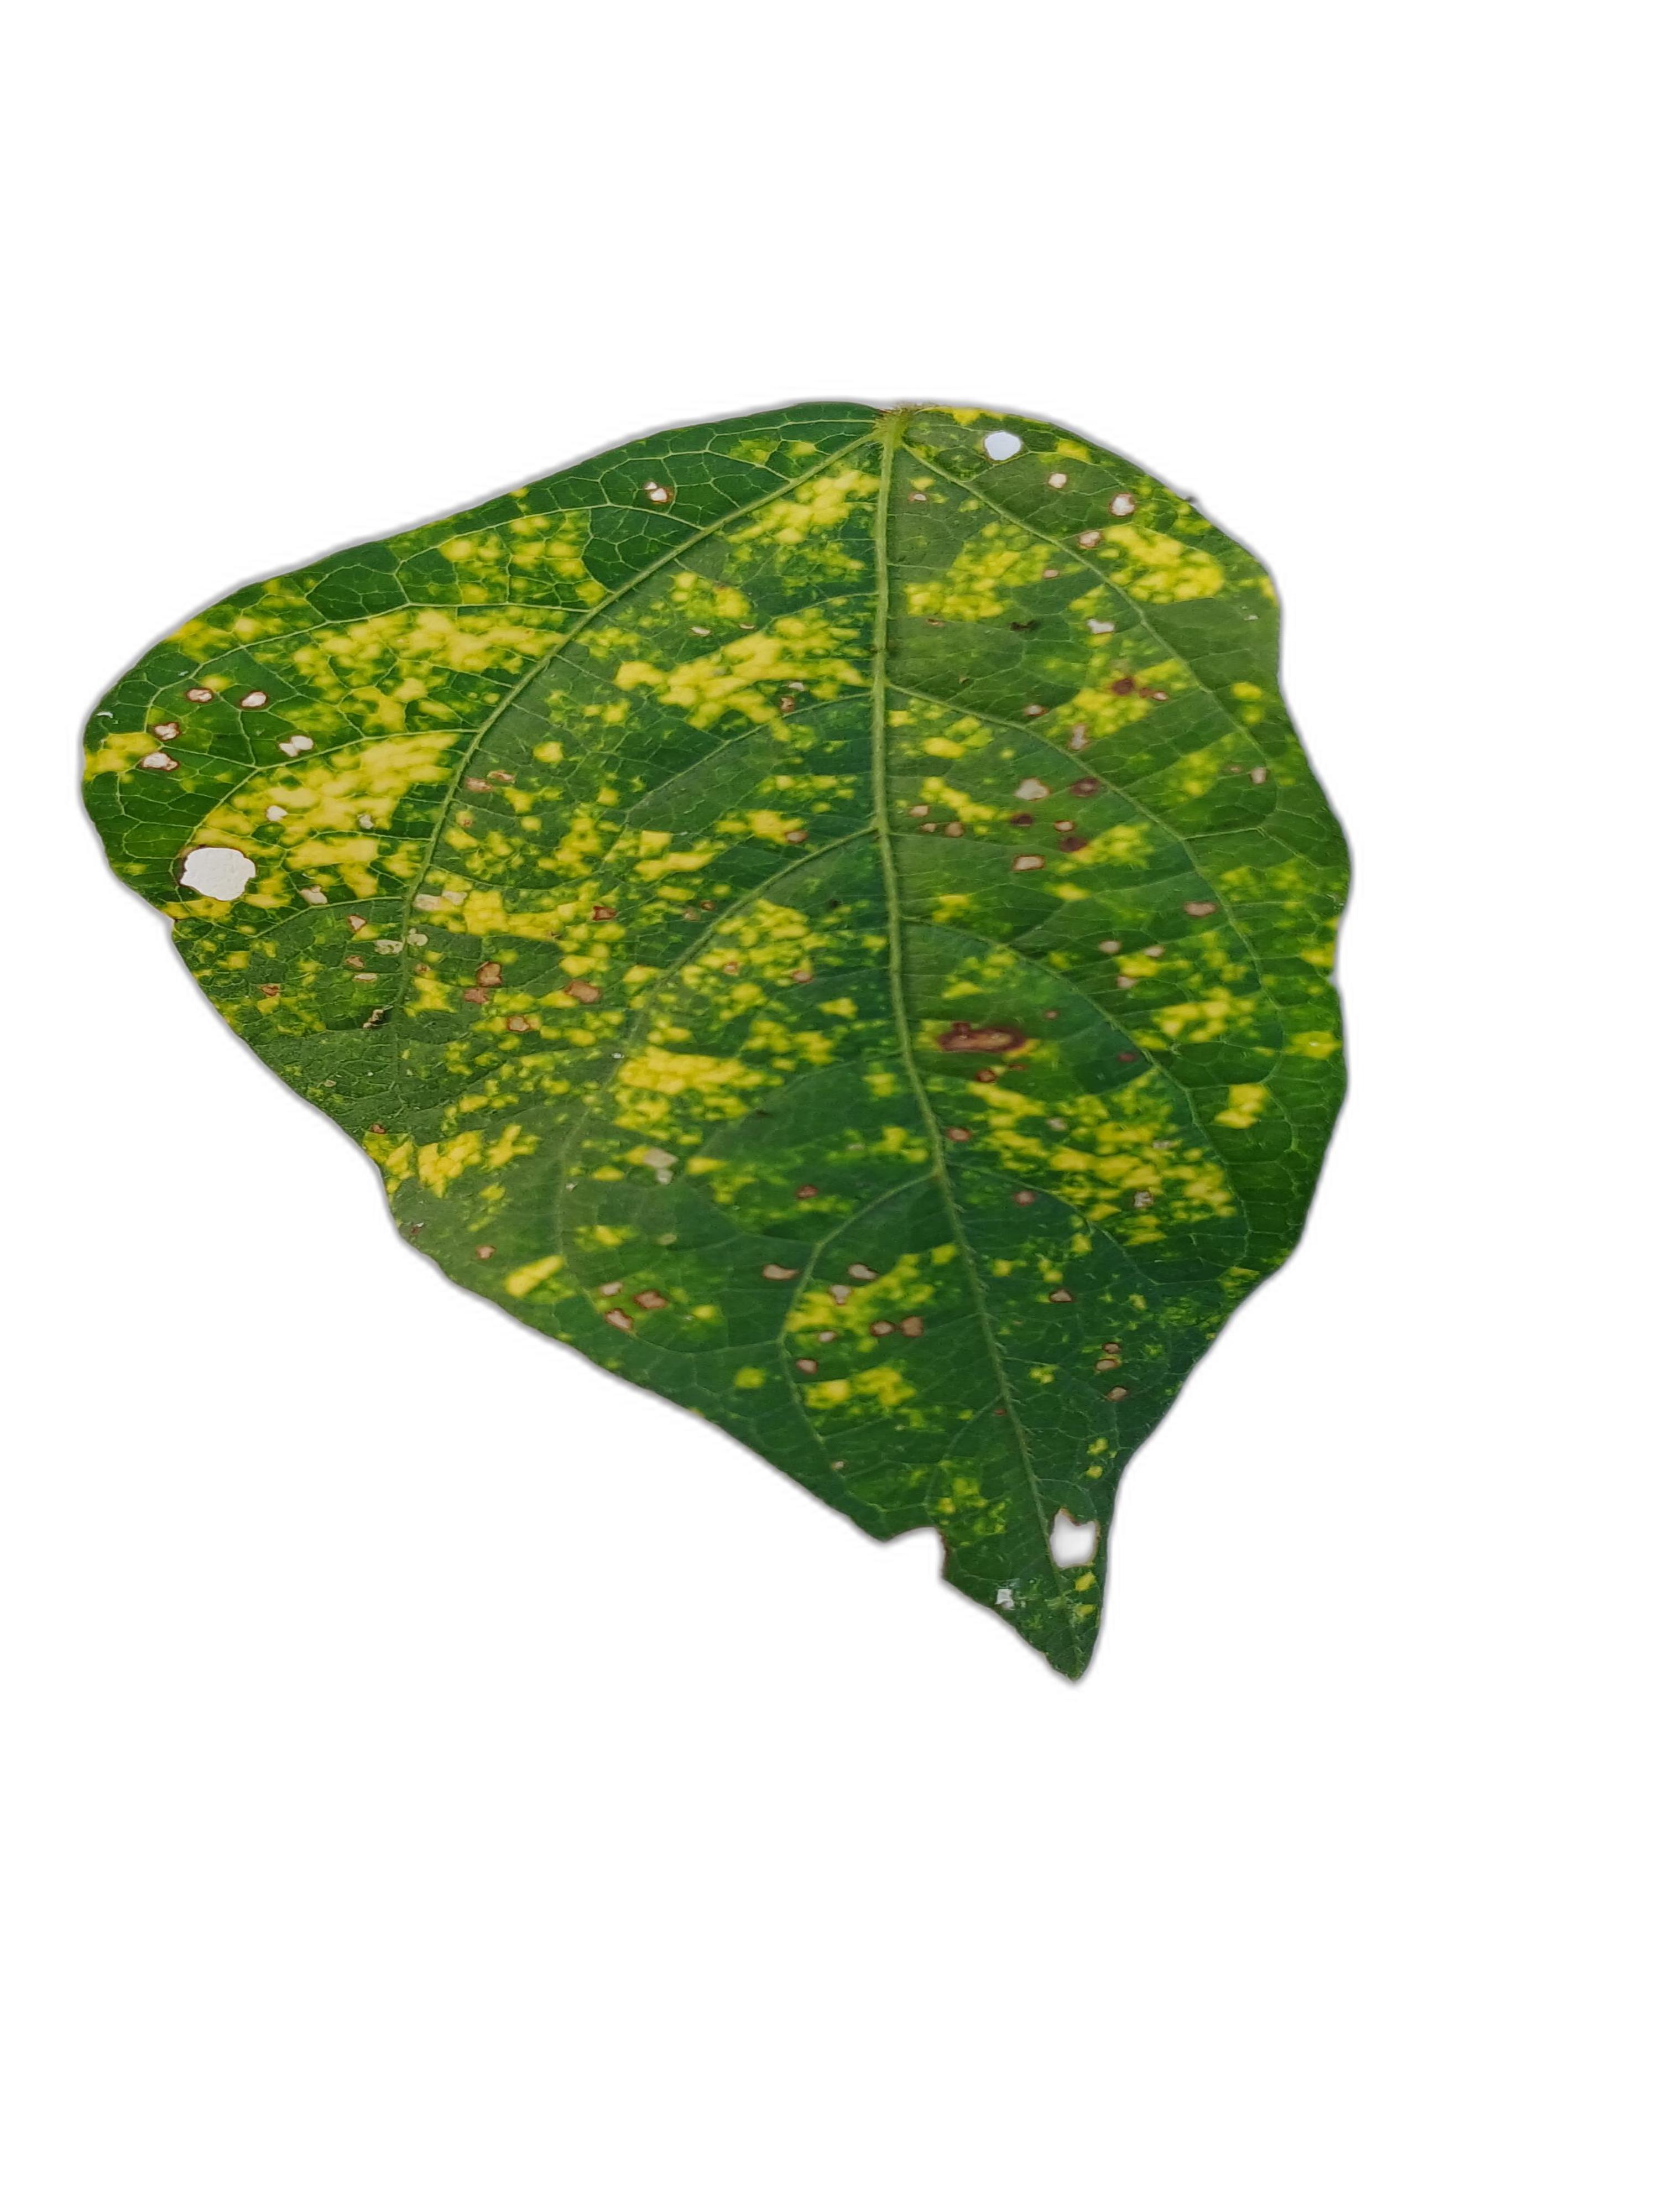
Label: Yellow Mosaic